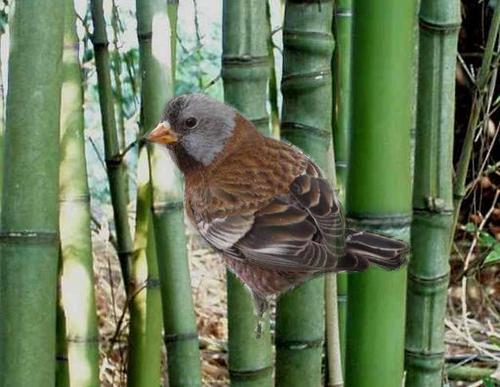
Bird species: Gray_crowned_Rosy_Finch
Bird type: landbird
Background: land